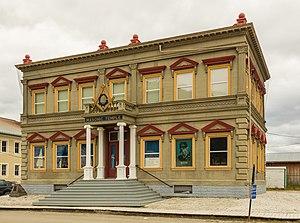
La franc-maçonnerie au Canada est active depuis le début du XVIIIᵉ siècle. Depuis son implantation elle se développe principalement dans le courant de la franc-maçonnerie anglo-saxonne.